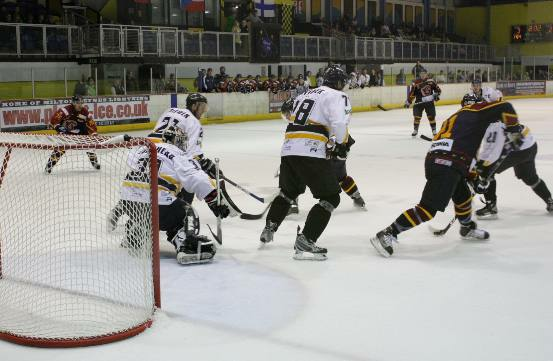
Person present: Yes